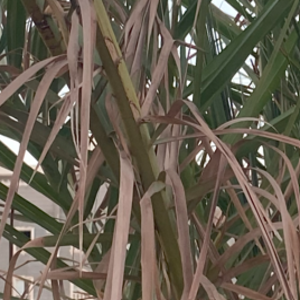
Label: Fusarium Wilt